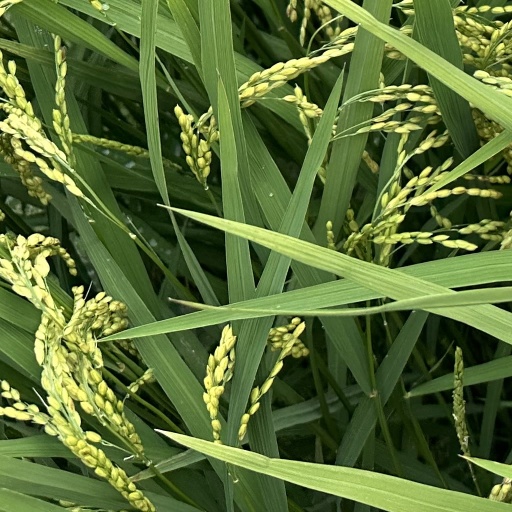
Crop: rice